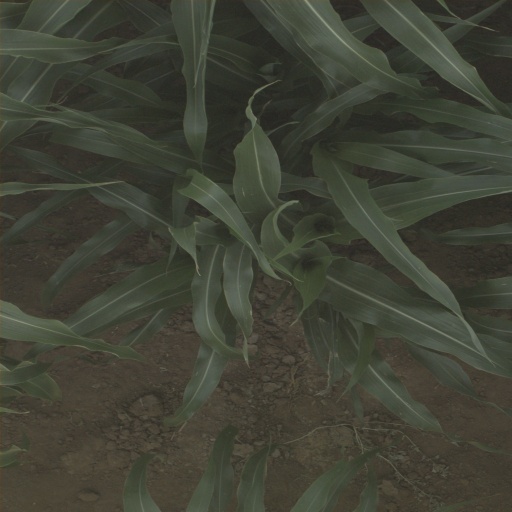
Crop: sorghum